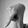
ASL letter: Q